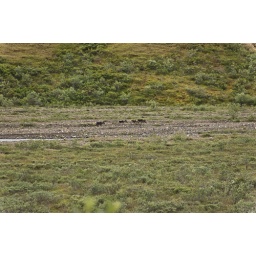
Caribou by the river bed